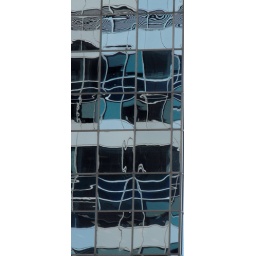
an office building relected in the windows of another. each window panel has such variety.